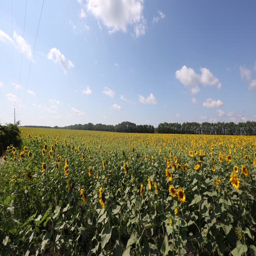
sunflower field on a background cloudy sky